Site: brandenburg
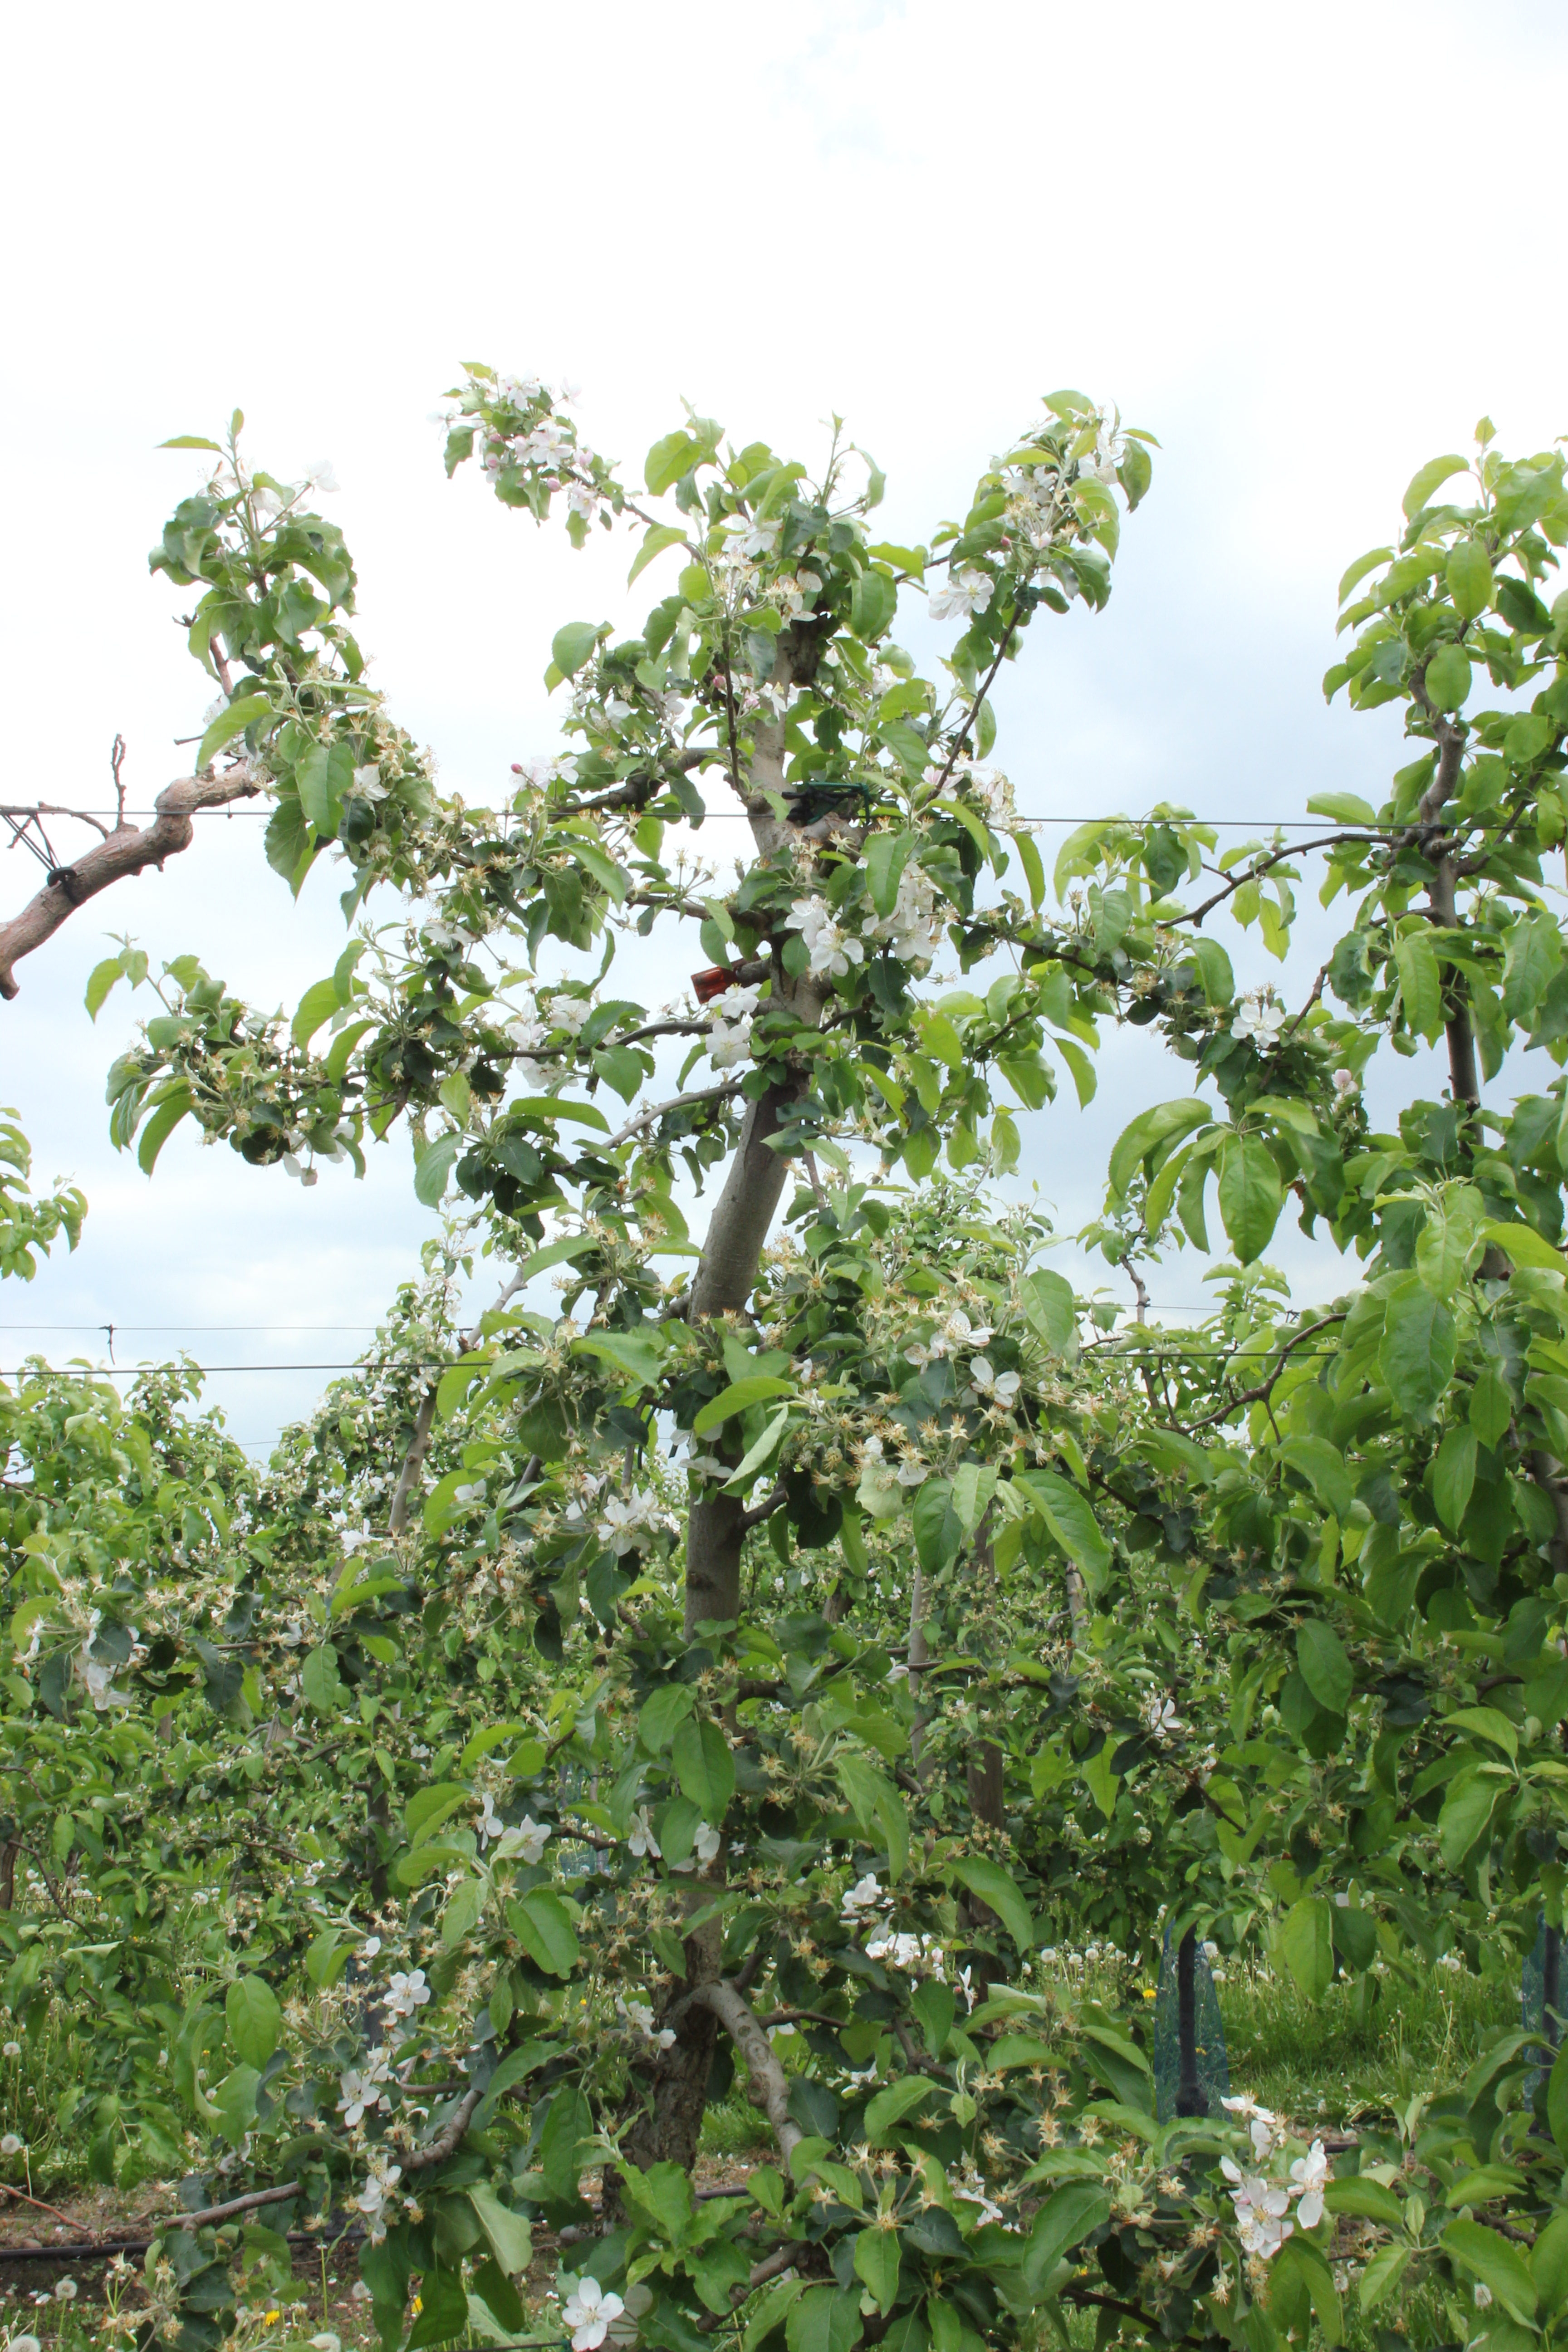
Growth stage (BBCH 67): Flowering